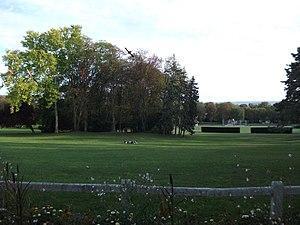
Une vue du Parc de Champagne, en face de son entrée.
La ville de Reims, classée ville d'art et d'histoire, dispose d'un important patrimoine architectural et touristique et d'un grand nombre de monuments historiques. Cet article présente ces monuments et lieux.